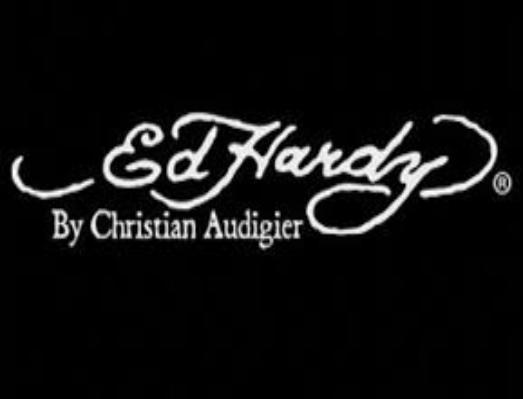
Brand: Ed Hardy
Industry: Clothes